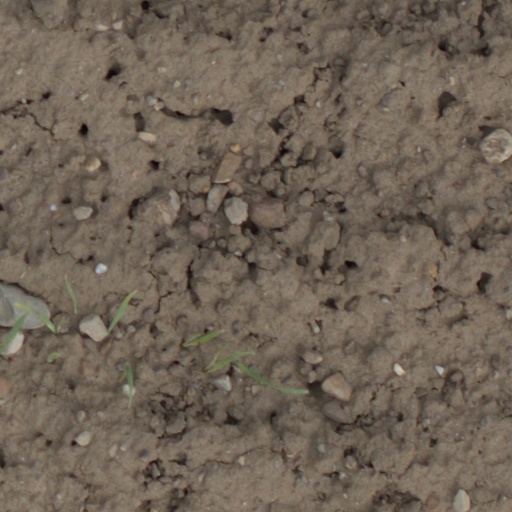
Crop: wheat